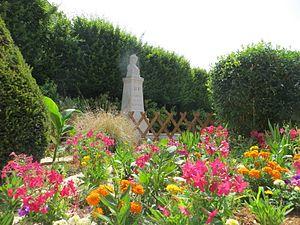
Vue générale Place de la République Deuil-La Barre
Deuil-la-Barre est une commune française située dans le département du Val-d'Oise en région Île-de-France.